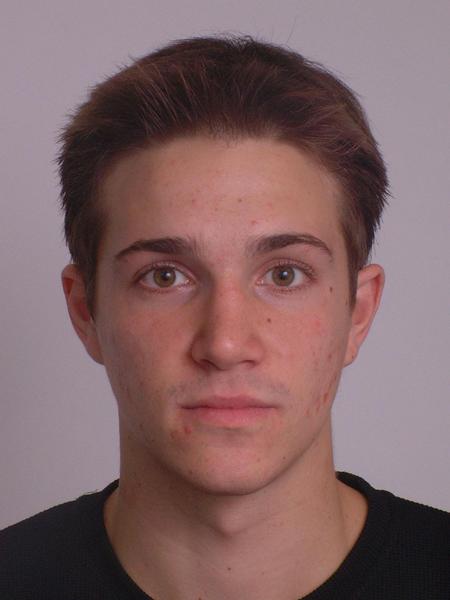
Label: Colored